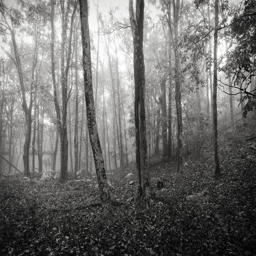
the mist in the forest .